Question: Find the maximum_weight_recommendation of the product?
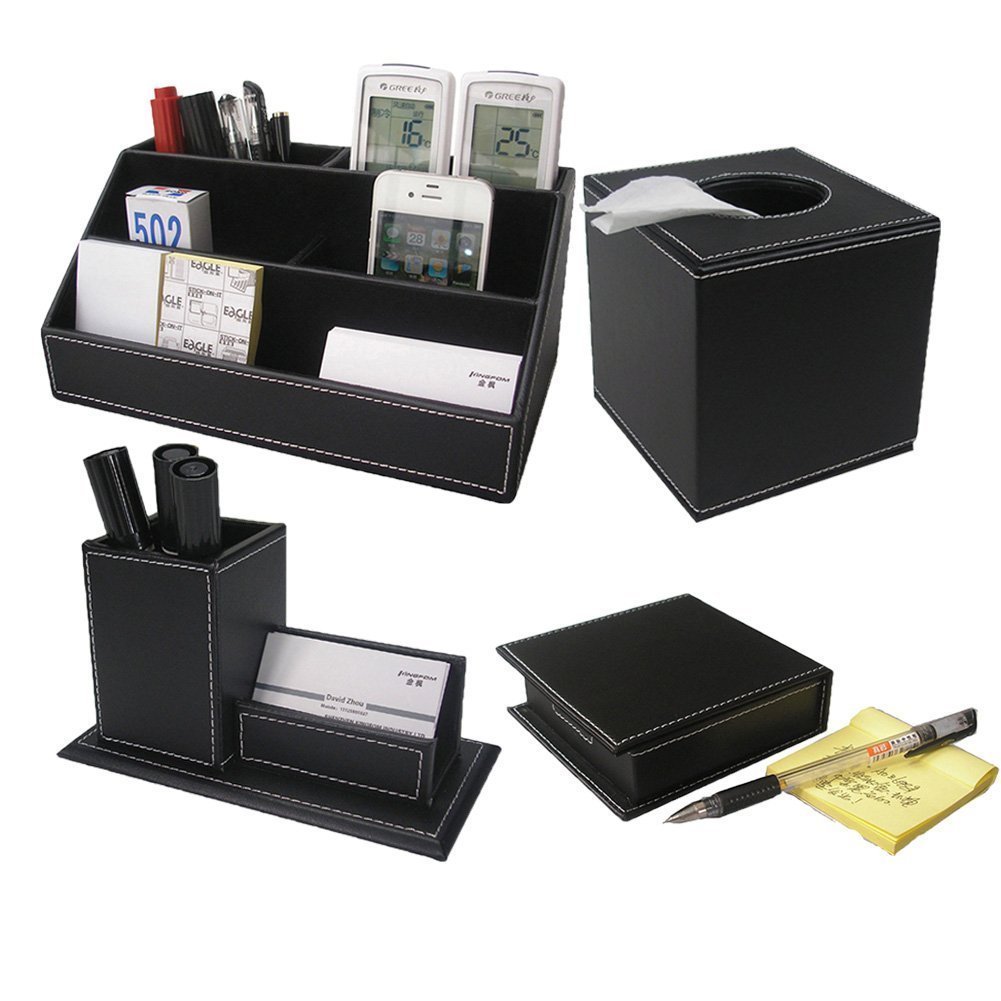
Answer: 11.0 ton